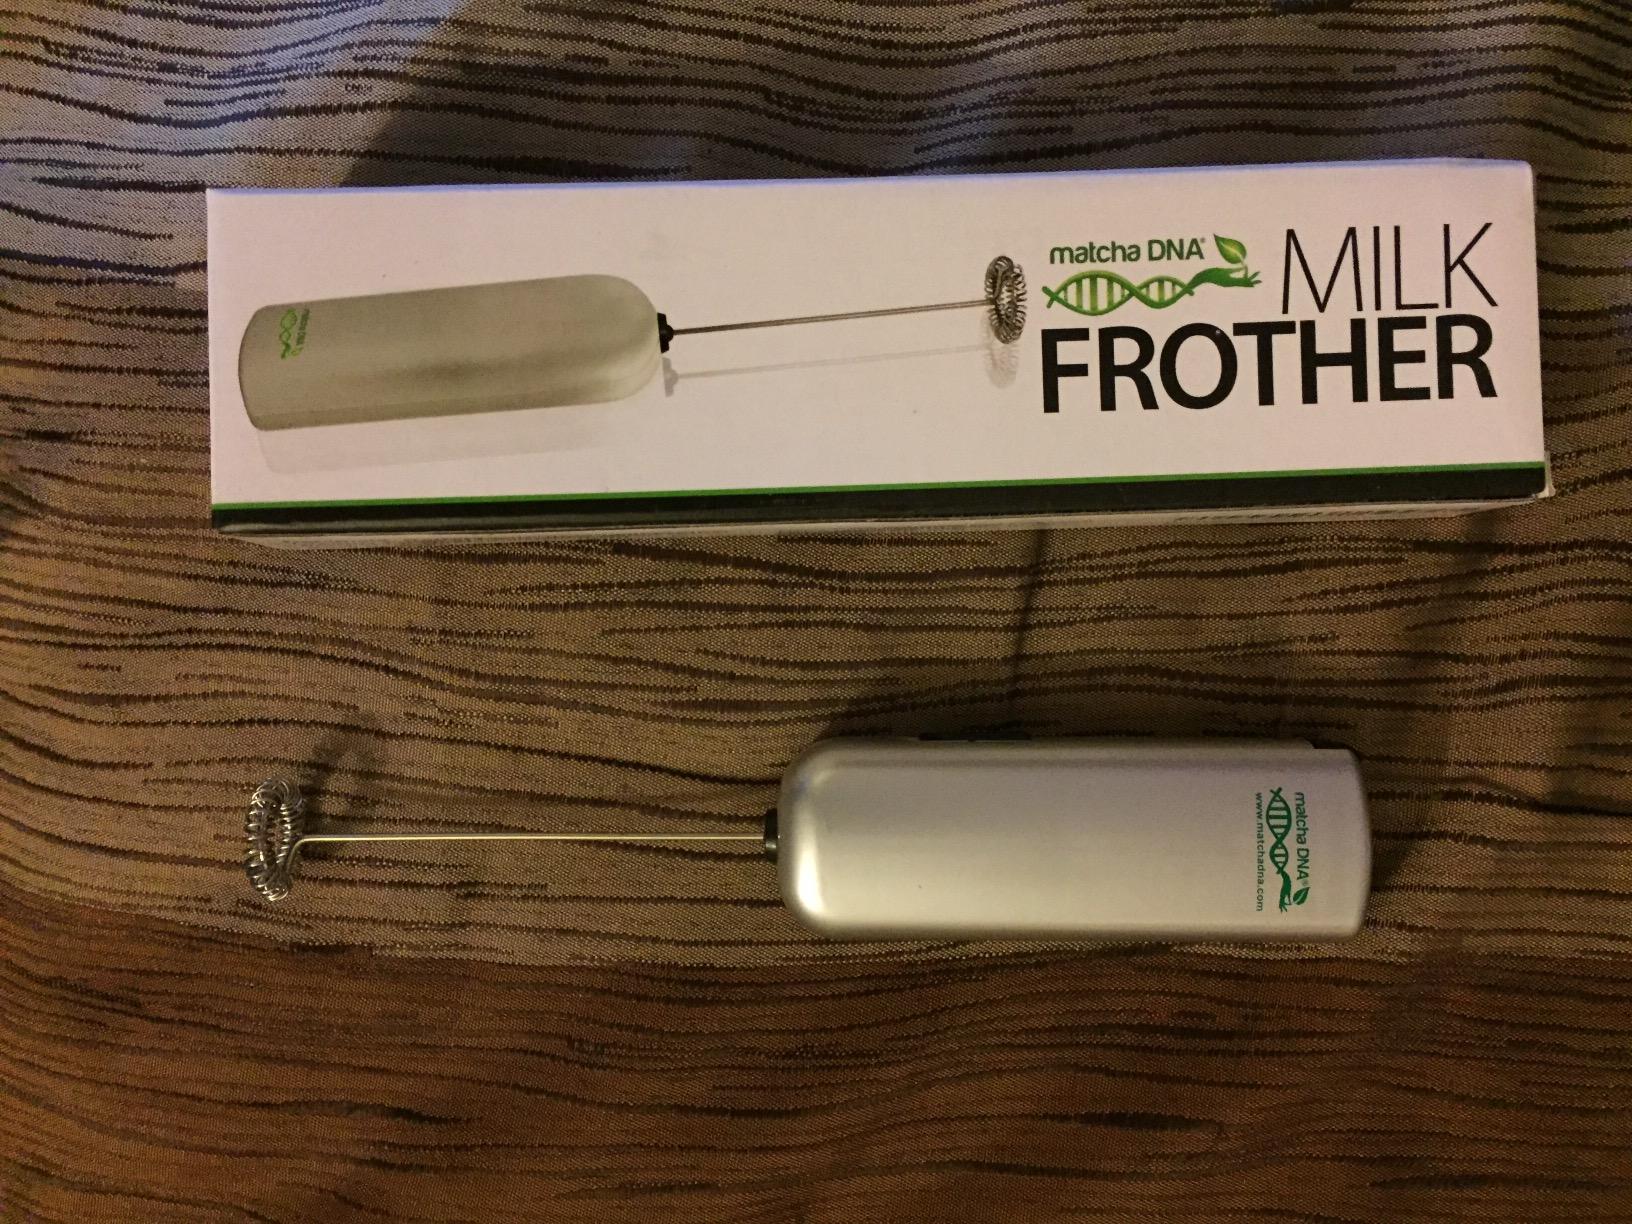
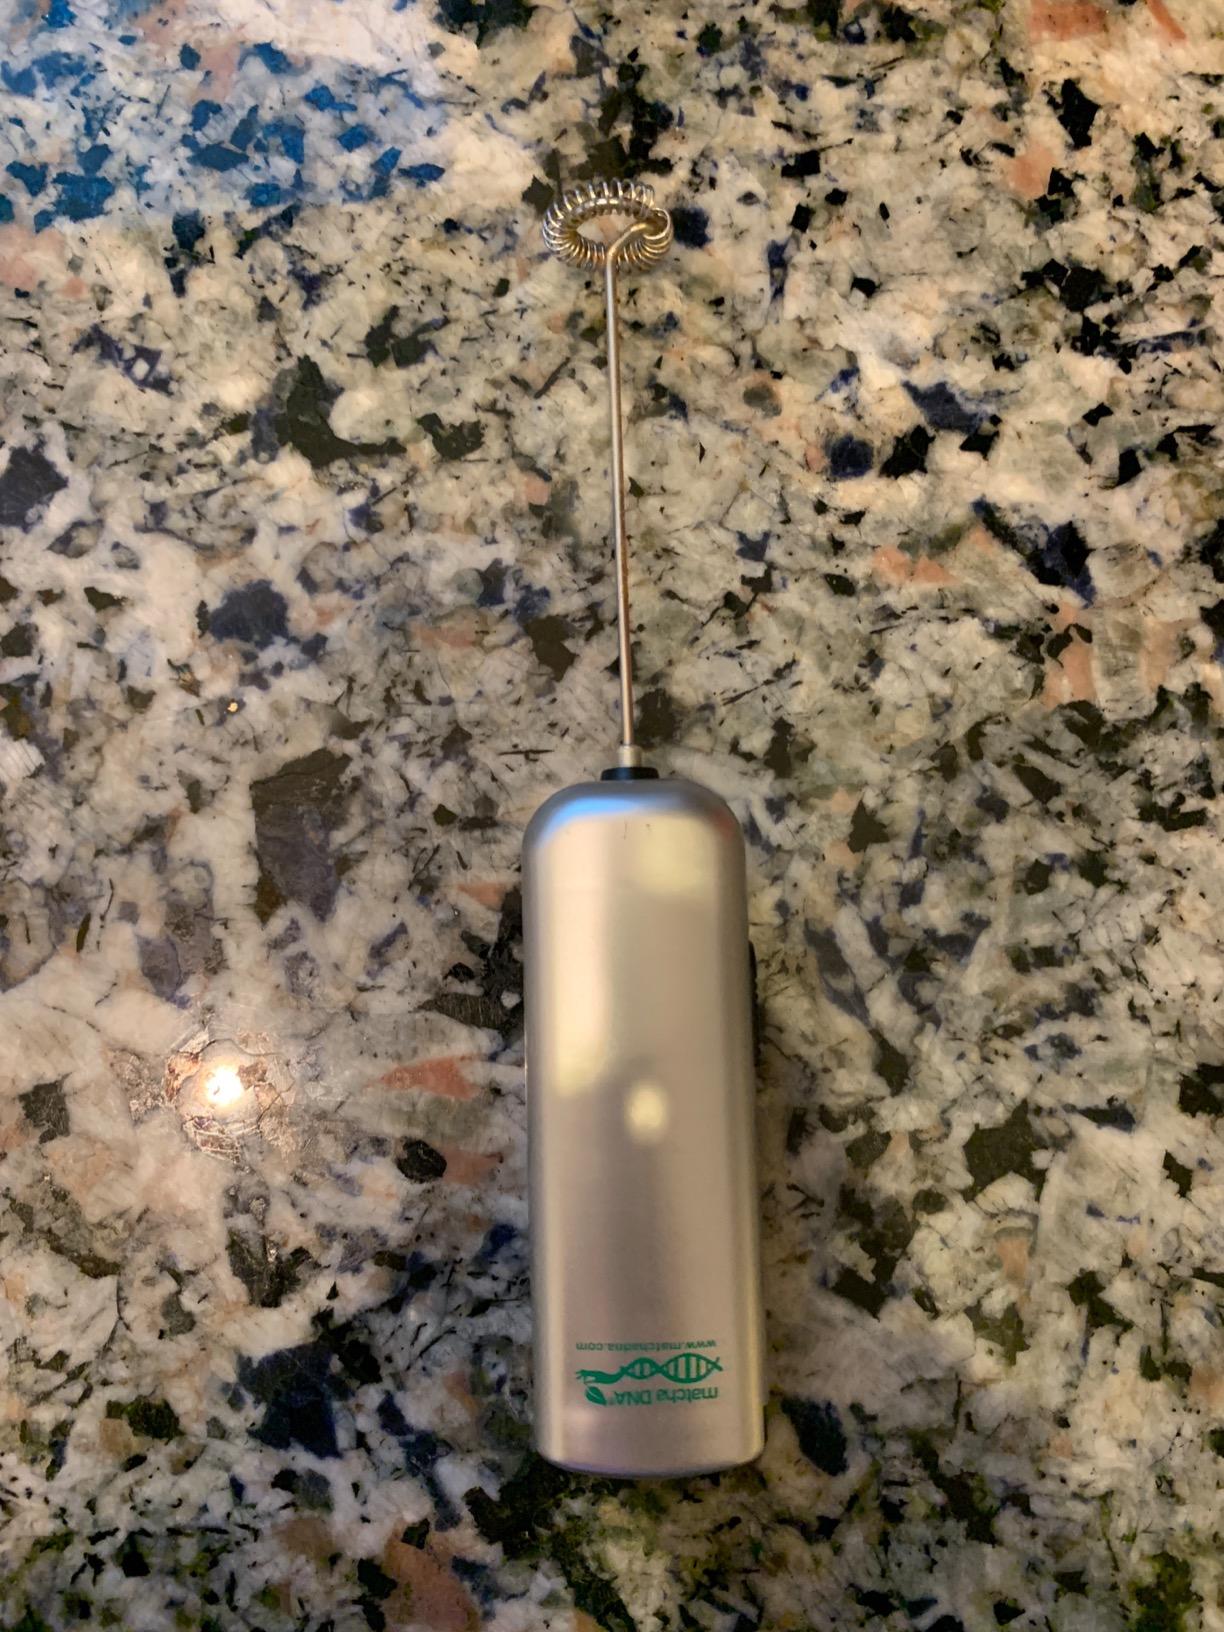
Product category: items_mixer
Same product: yes